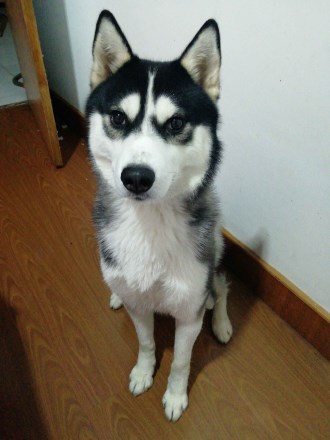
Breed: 1160-n000003-Siberian_husky